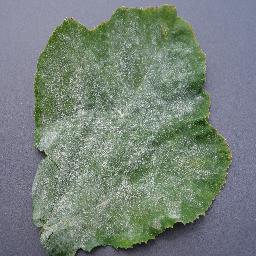
Label: Squash___Powdery_mildew